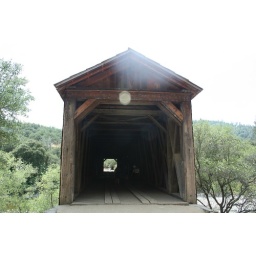
Wooden bridge over Yuba river (gold digger territory)